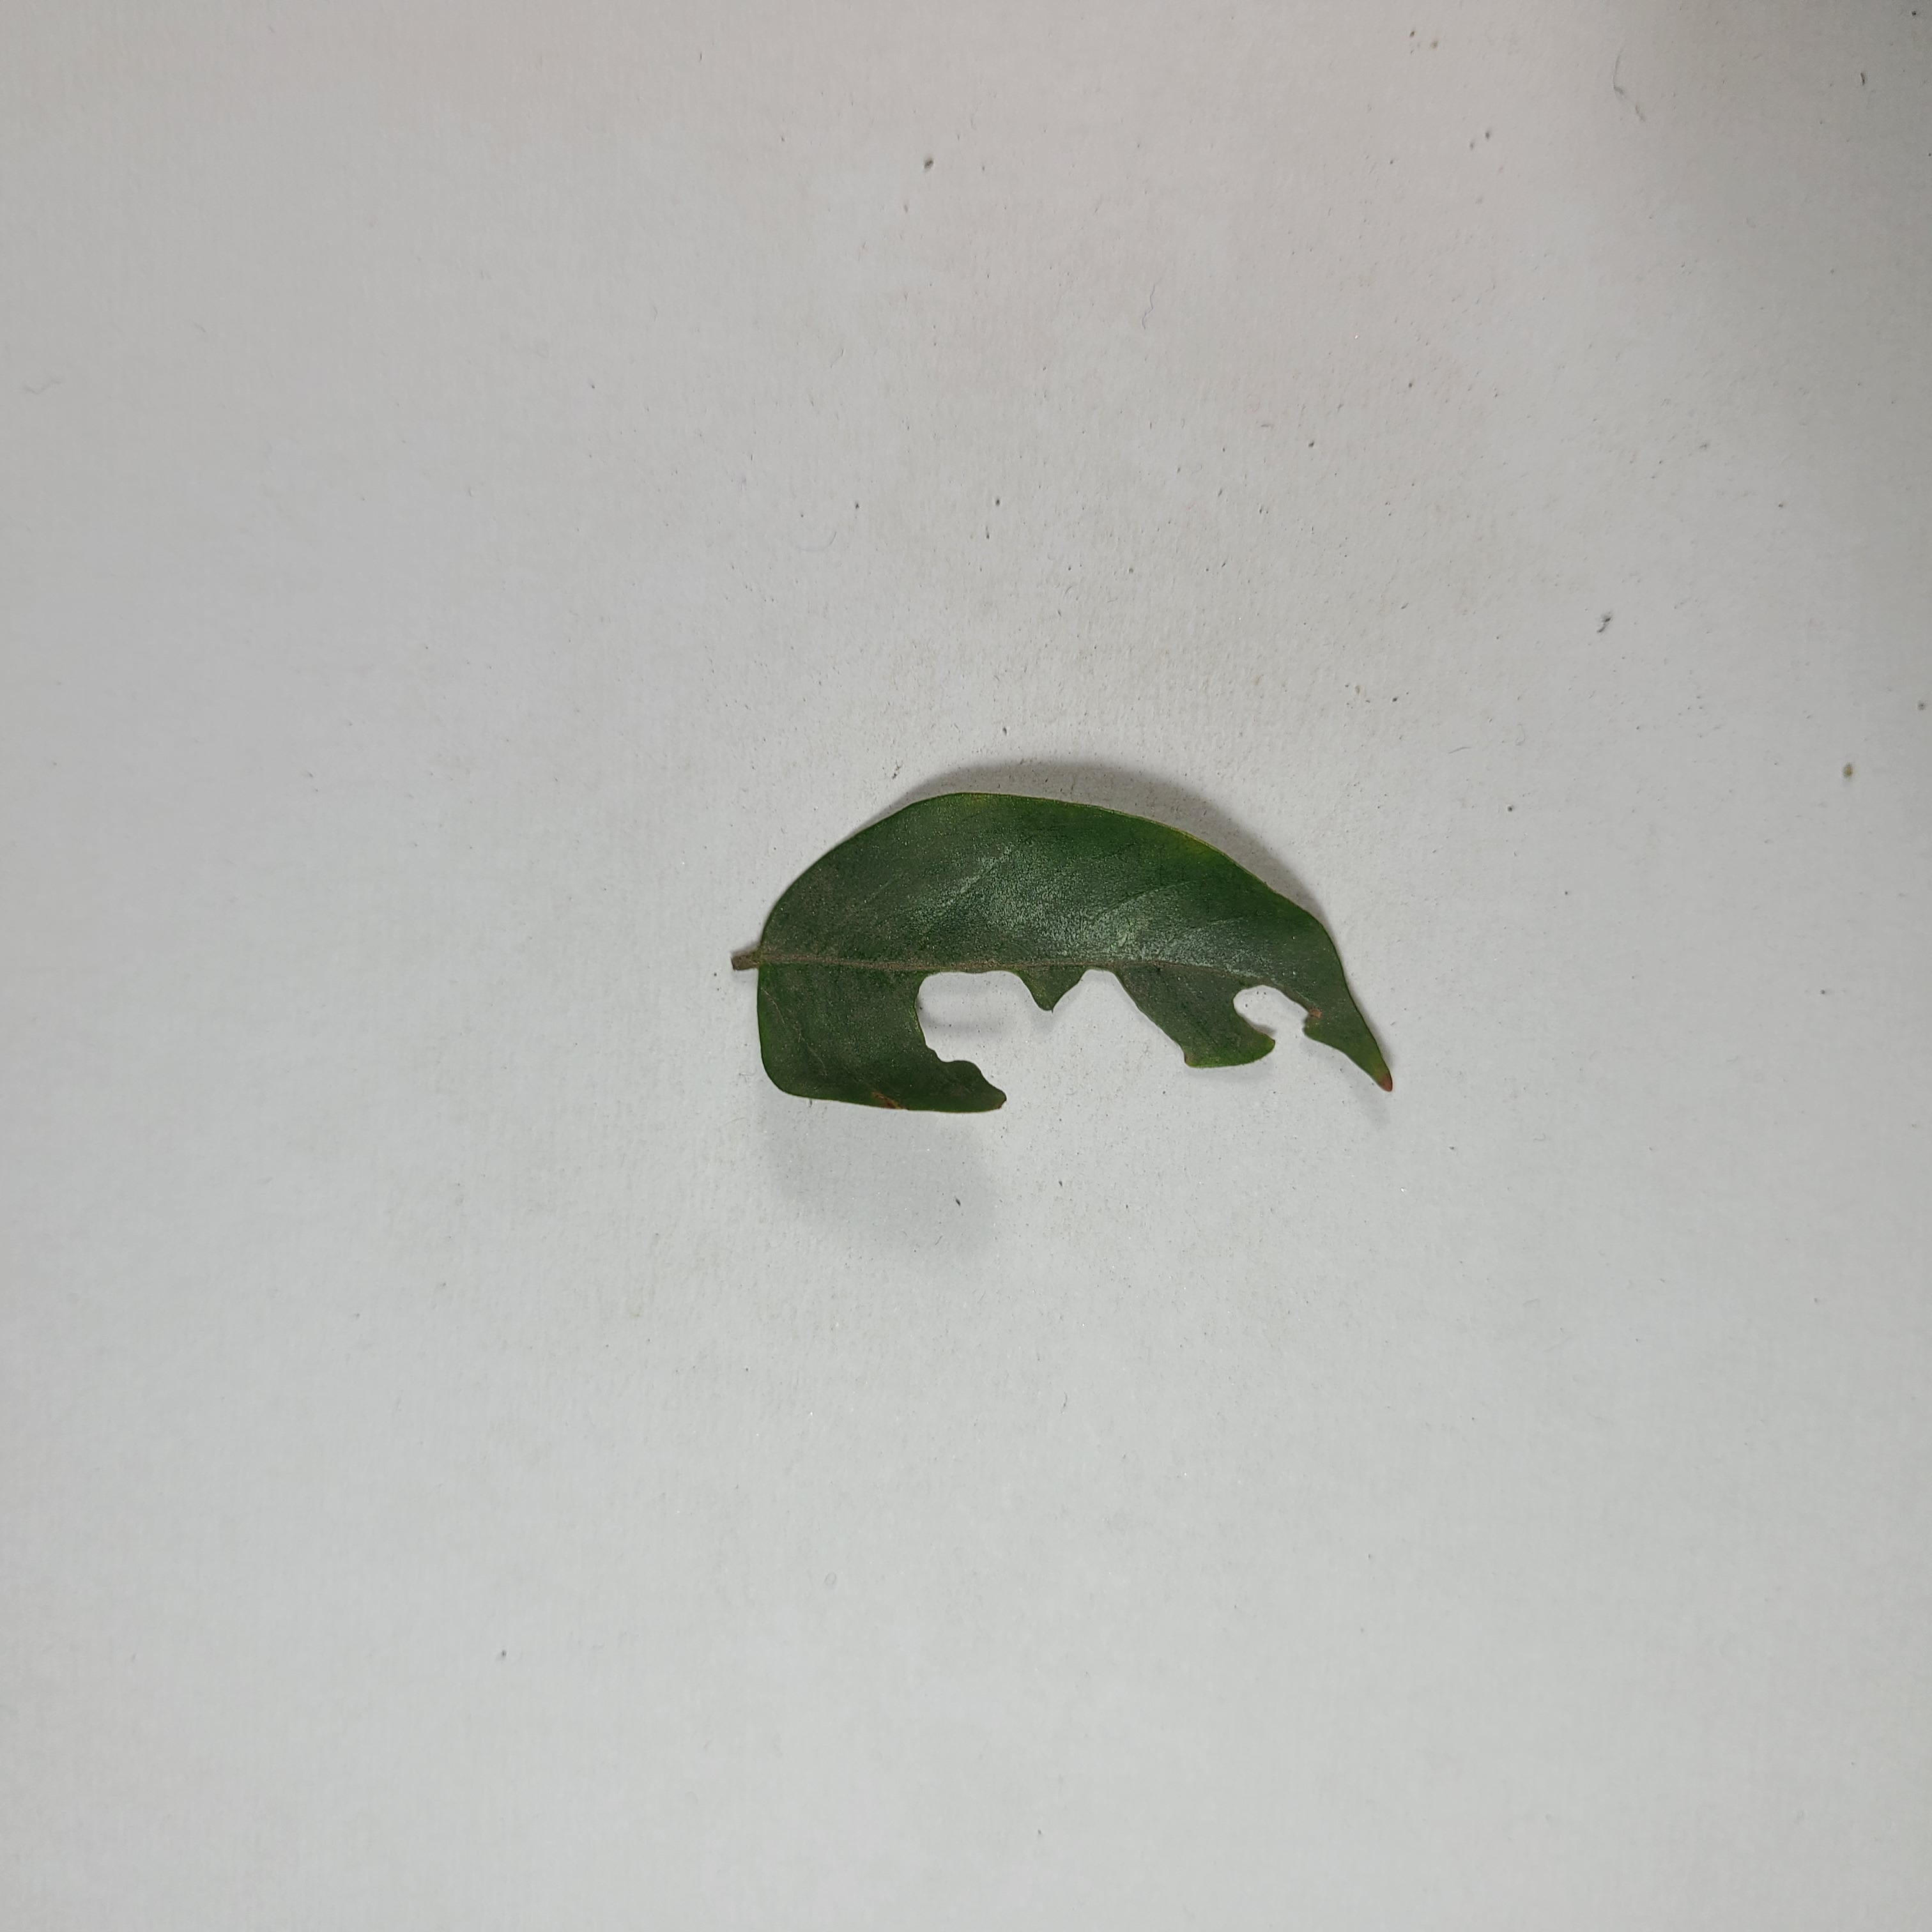
Label: Insect Hole leaves